Nicola Peltz

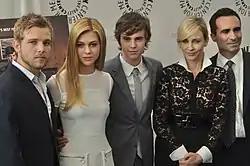

In 2013, Peltz Beckham began appearing as part of the main cast in A&E's drama-thriller series "Bates Motel". She portrayed Bradley Martin, a love interest for the young Norman Bates. She left the main cast following the second episode of the second season, but returned as a guest star for the final three episodes of the third season. The following year, Peltz Beckham starred as Tessa Yeager in the fourth "Transformers" film "" (2014). Later that year she appeared as Kate Miller in the teen drama film "Affluenza". In October 2015, she walked the runway for Alexander Wang's last fashion show for Balenciaga at Paris Fashion Week. She then joined the cast of the dark comedy film "Youth in Oregon" (2016), playing Annie Gleason. Peltz Beckham appeared in the music video for Zayn Malik's single "It's You" in February 2016.